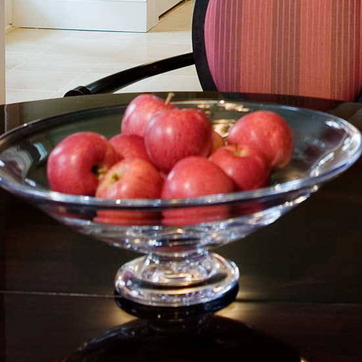
Material: food